Coldplay – Music of the Spheres: Live at River Plate

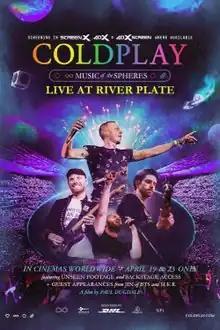
Theatrical release poster

Coldplay – Music of the Spheres: Live at River Plate, often referred to as simply Live at River Plate, is a concert film documenting a 2022 performance by British rock band Coldplay during their Music of the Spheres World Tour. Directed by Paul Dugdale, produced by Simon Fisher and Sam Seager, and distributed by Trafalgar Releasing, it was originally transmitted to cinemas in 81 countries under the title Live Broadcast from Buenos Aires, setting a record for live theatrical events. The final version of the project was released on 19 April 2023 and marked the debut of Infinity Station Films, Coldplay's newfound production company.